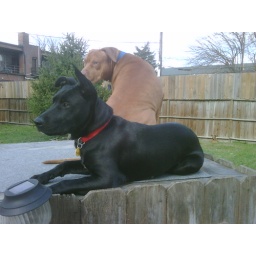
If you look real close , Sweetie is in the back. She cant jump on the dog house